Line laser

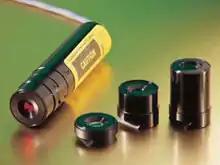
Line laser with interchangeable lenses

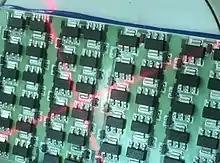
Laser alignment crosshairs projected by a ring light which is mounted to a stereo microscope; the crosshairs facilitate rapid component location when transitioning between microscope and direct viewing

A line laser is a device that employs a laser and an optical lens to project the laser beam as a line rather than a point (e.g. laser pointer). This may be achieved by passing the beam through a cylindrical lens or a Powell lens.